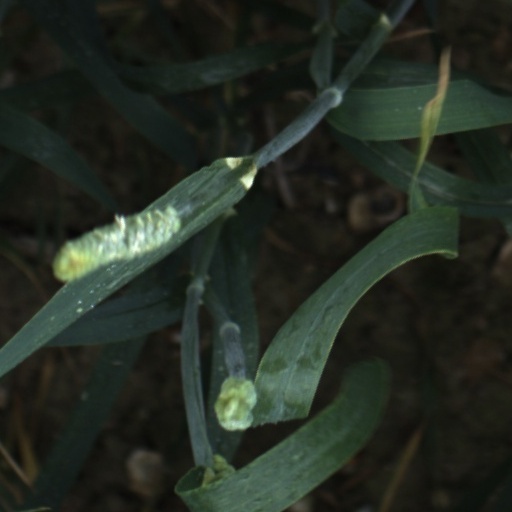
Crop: wheat